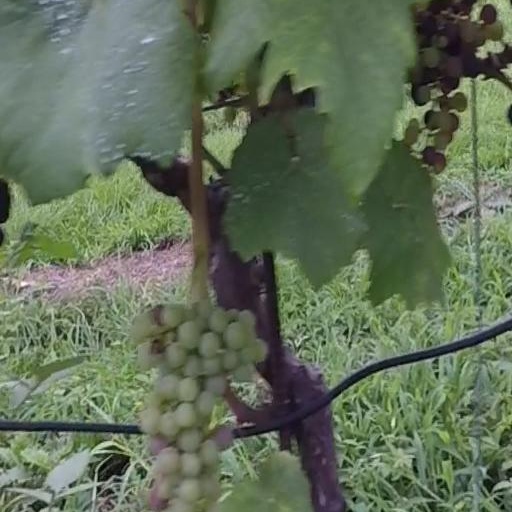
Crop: grape